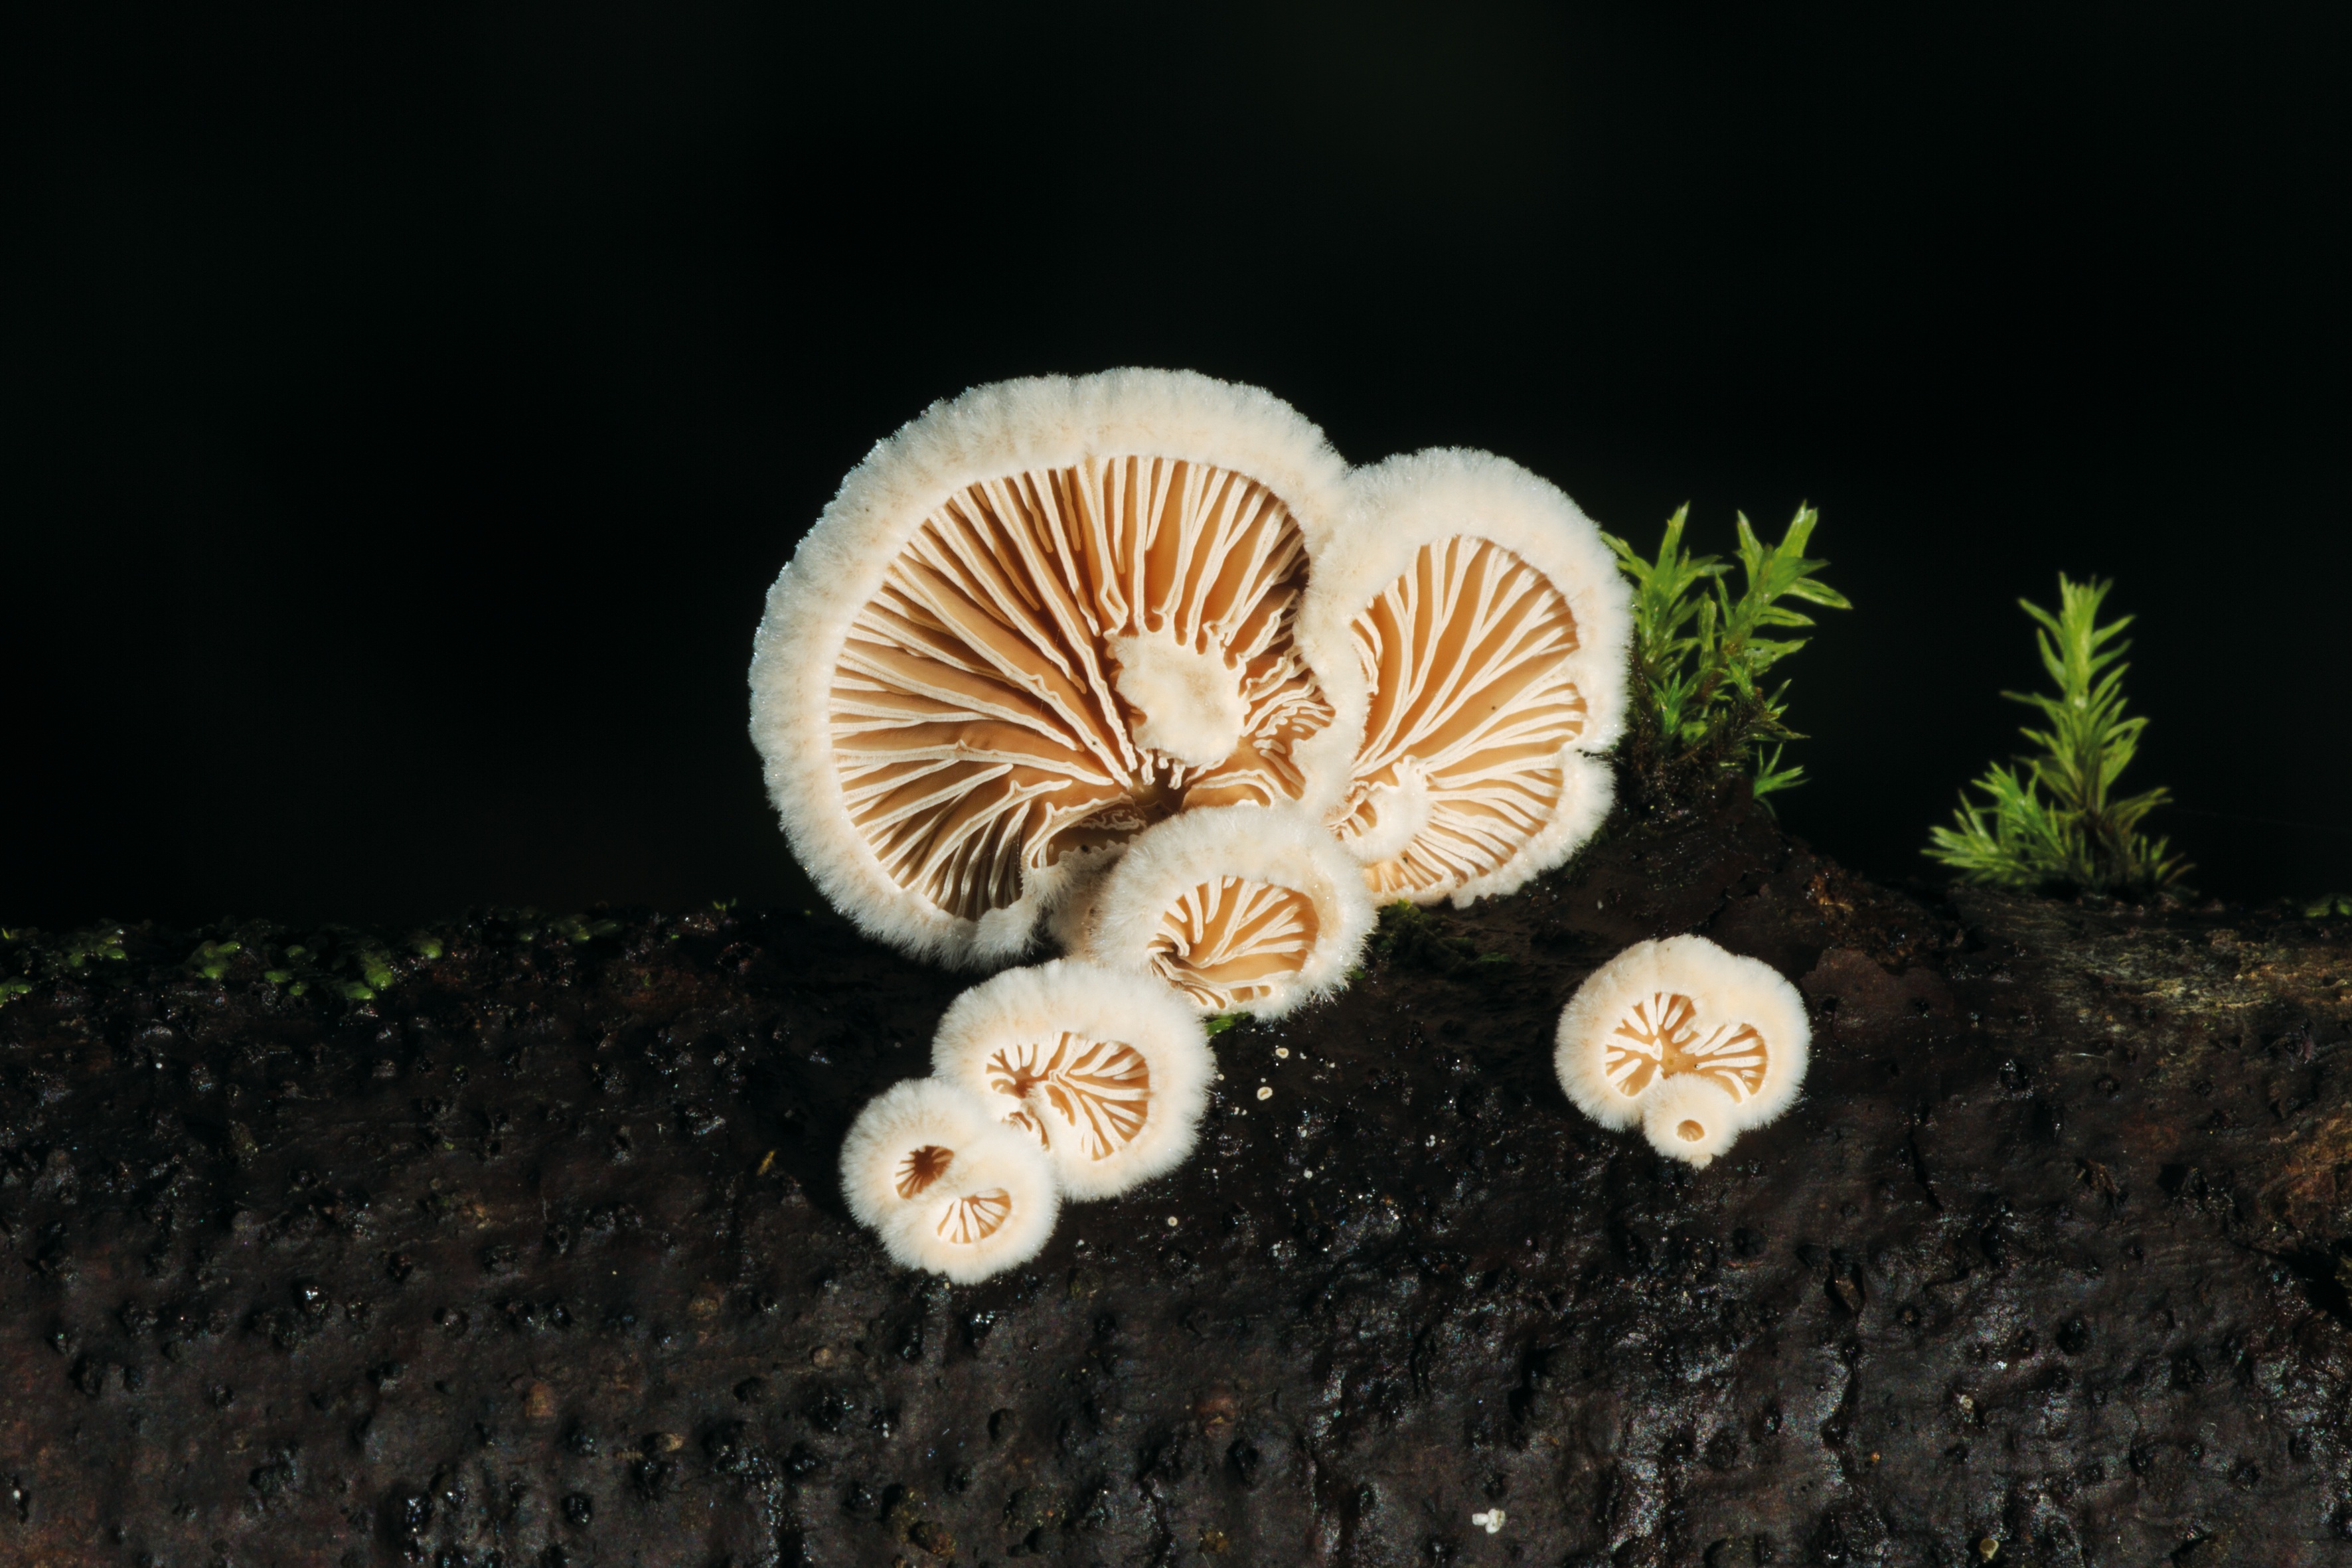
nature, biology, autumn, mushroom, flora, coral, invertebrate, tree fungus, macro photography, oyster mushroom, edible mushroom, marine biology, marine invertebrates